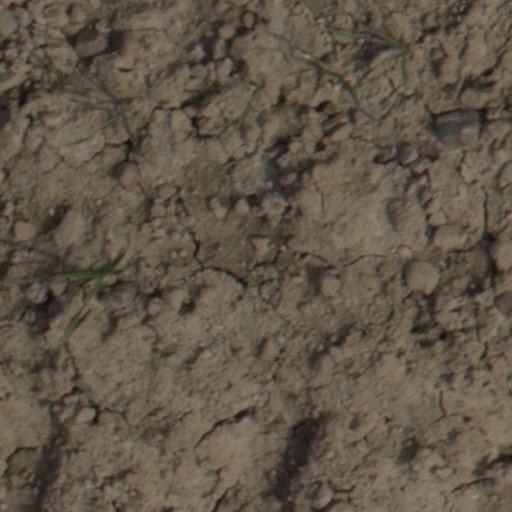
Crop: wheat